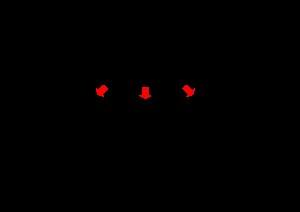
Une cellule de commutation est un modèle d’un circuit d’électronique de puissance qui réalise la connexion commandée entre une source de tension et une source de courant.